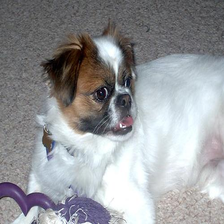
Species: dog
Breed: japanese chin